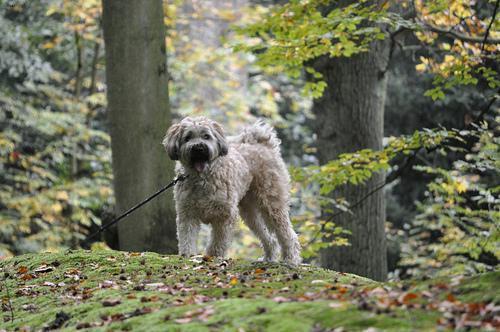
wheaten terrier